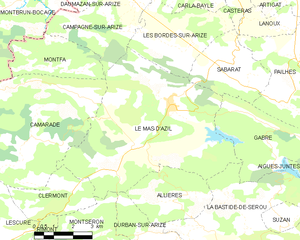
Carte des communes françaises: Le Mas-d'Azil
Le Mas-d'Azil, en occitan Lo Mas d'Asilh, est une commune française située dans le département de l'Ariège, en région Occitanie. Ses habitants sont appelés les Aziliens.